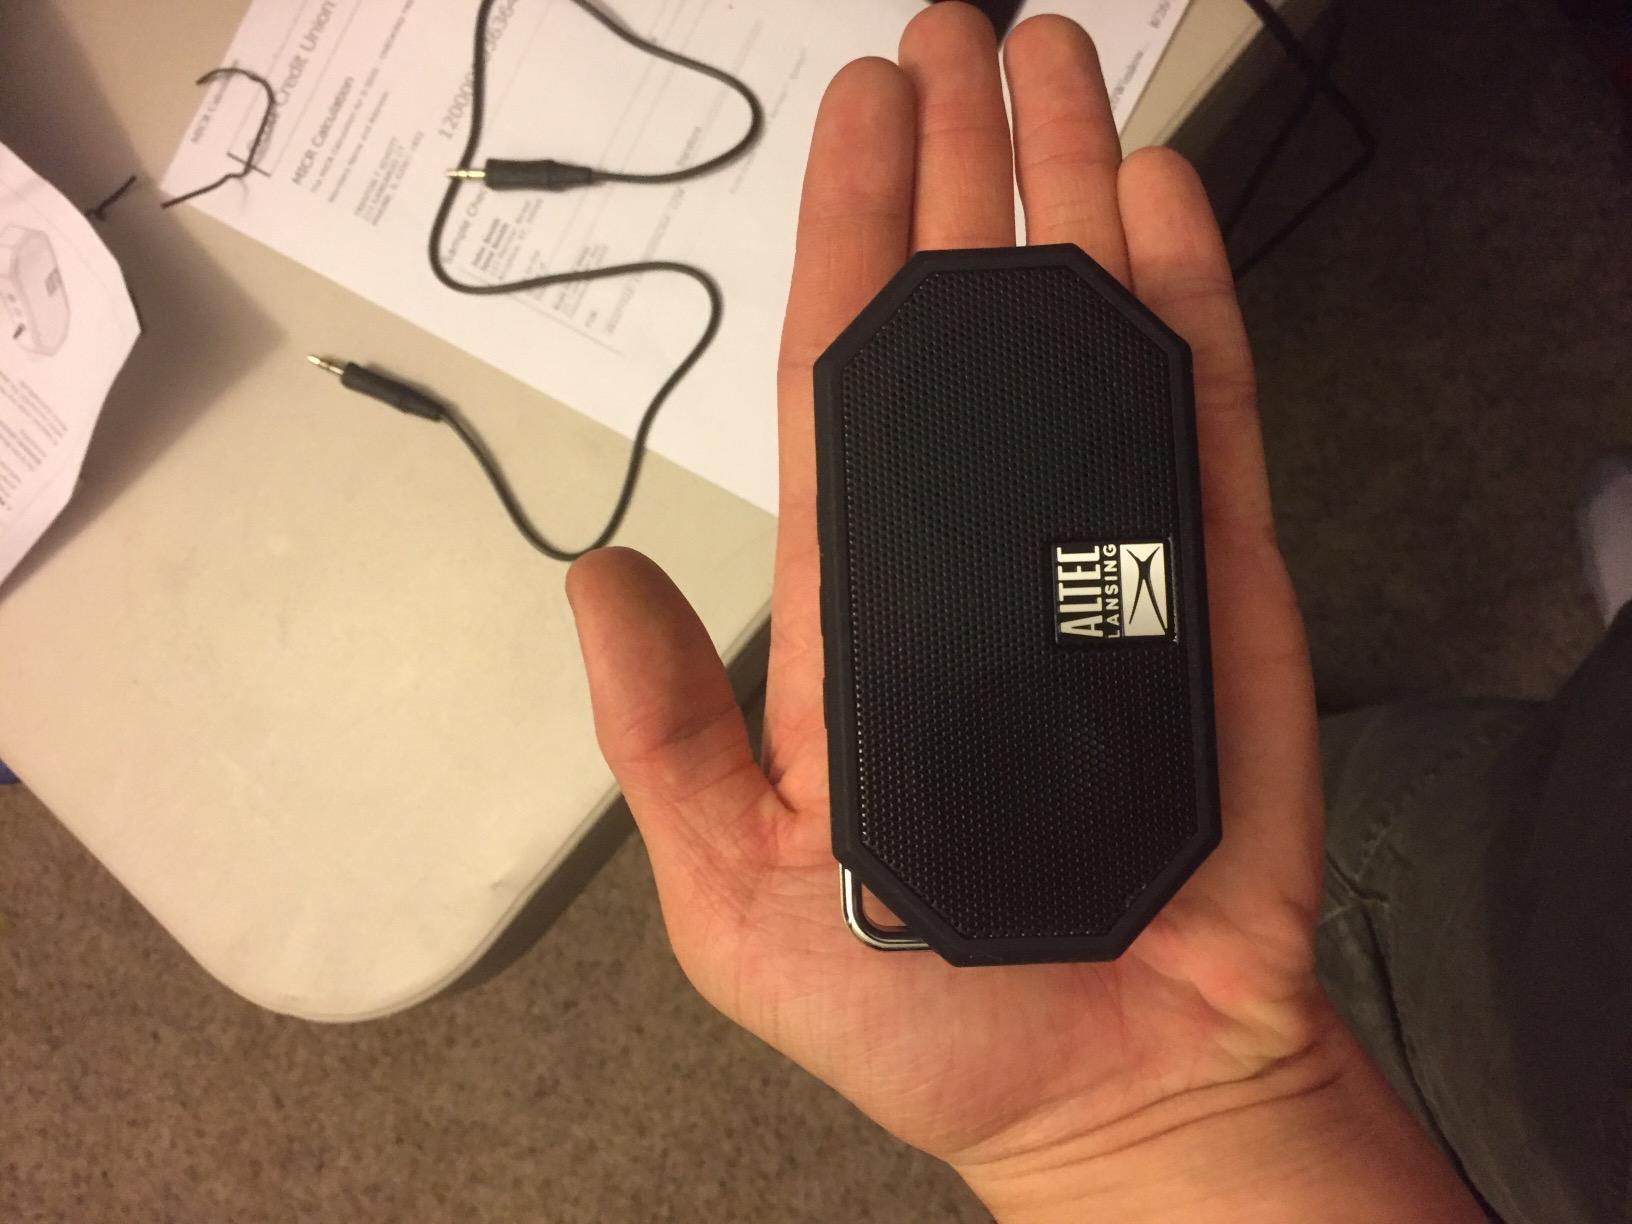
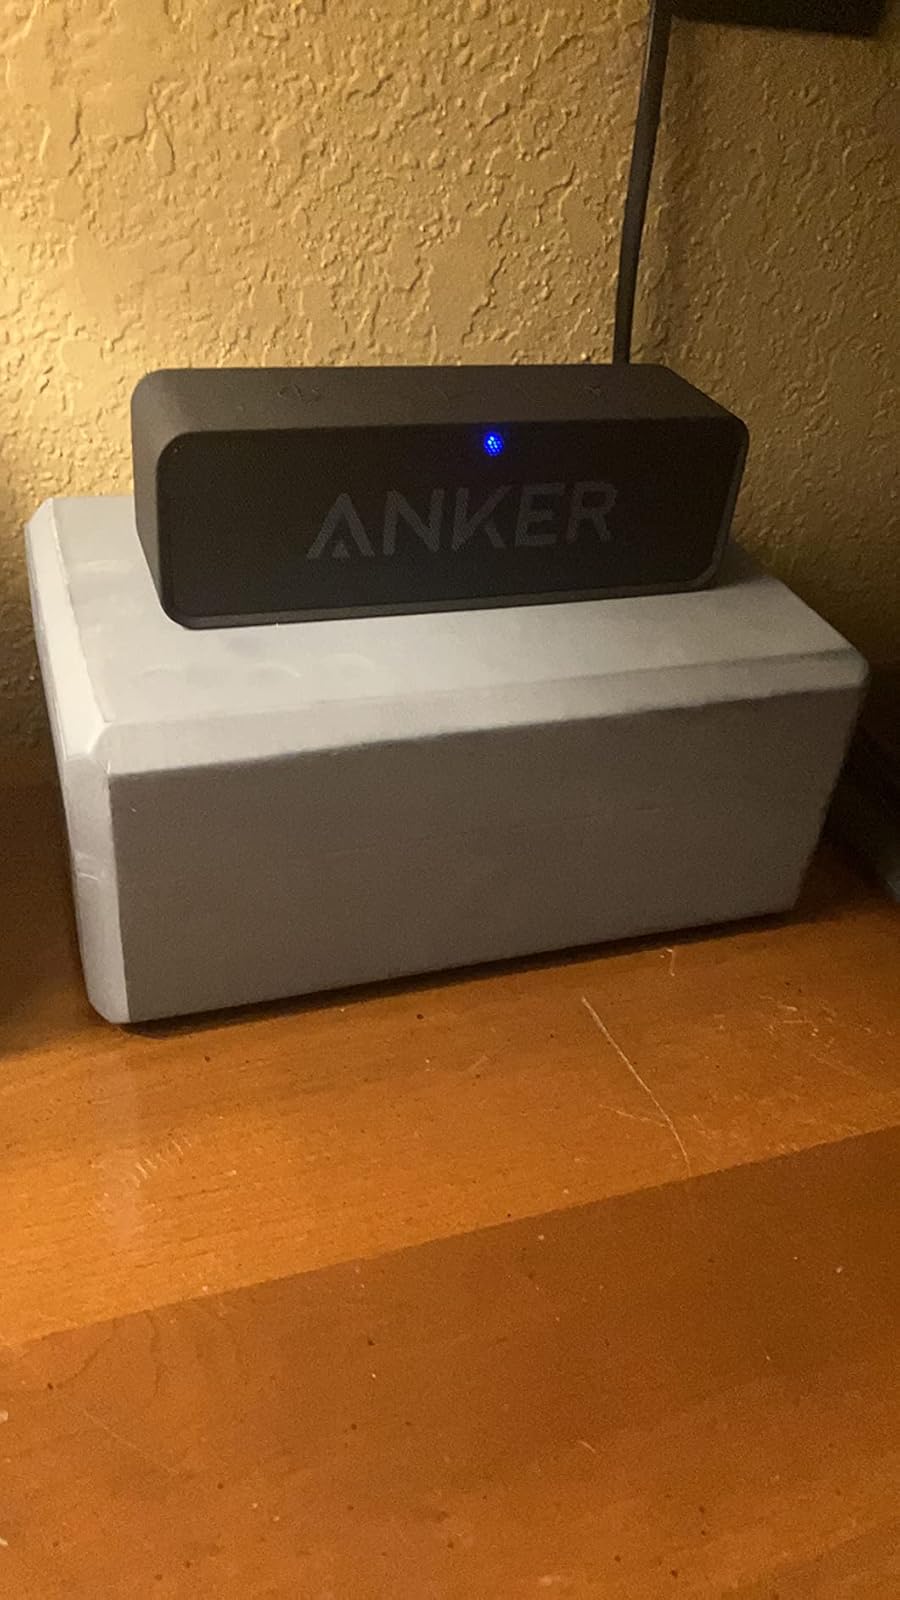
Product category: speaker
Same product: no